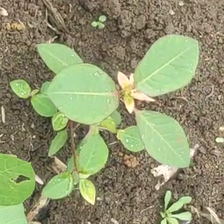
Weed species: Moti_dudhi(Euphorbia_geneculata_L)